Monticello Wine Company

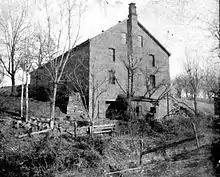
The Monticello Wine Company building.

The success of Monticello Wine Company brought Charlottesville to declare itself "the Capital of the Wine Belt in Virginia." The company was best known for its Virginia Claret Wine, produced with Norton grapes—it "won a major international award in 1873 at the Vienna Exposition." It was located in what is now the Monticello American Viticultural Area.